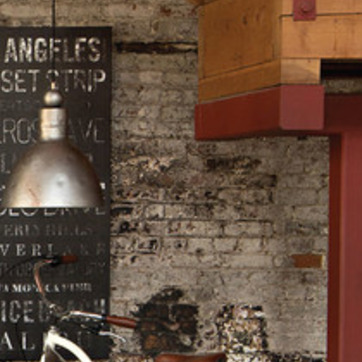
Material: brick